Colonial Office

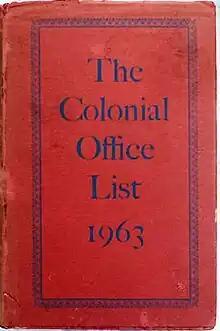

The Colonial Office was a government department of the Kingdom of Great Britain and later of the United Kingdom, first created in 1768 from the Southern Department to deal with colonial affairs in North America (particularly the Thirteen Colonies, as well as the Canadian territories recently won from France), until merged into the new Home Office in 1782. In 1801, colonial affairs were transferred to the War Office in the lead up to the Napoleonic Wars, which became the War and Colonial Office to oversee and protect the colonies of the British Empire. The Colonial Office was re-created as a separate department 1854, under the colonial secretary. It was finally merged into the Commonwealth Office in 1966.